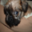
Label: dog